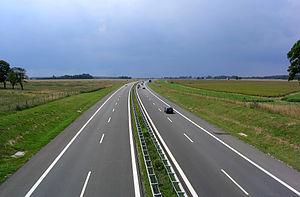
Une autoroute est une voie de communication routière à chaussées séparées, réservée à la circulation à vitesse élevée des véhicules motorisés. Elle ne comporte aucun croisement à niveau et les deux sens de circulation sont séparés par un terre-plein central ou une glissière de sécurité, délimités par une bande d'arrêt d'urgence et est accessible grâce à des points aménagés à cet effet appelé échangeur, qui permet de raccorder une autre autoroute.